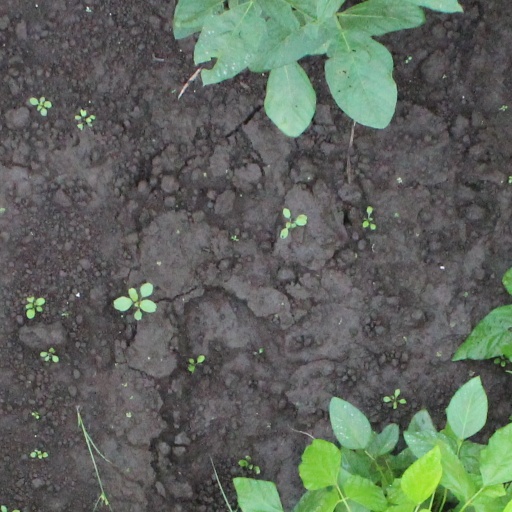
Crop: soybean